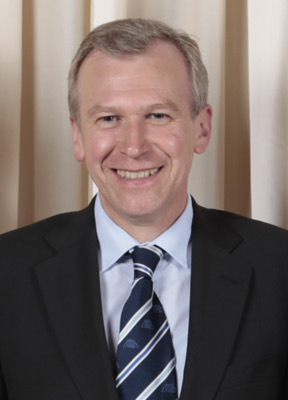
อีฟว์ เลอแตร์ม

| name = อีฟว์ เลอแตร์ม
| image = Yves Leterme 01.jpg
| order = รายนามนายกรัฐมนตรีเบลเยียม|นายกรัฐมนตรีเบลเยียม
| term_start = 25 พฤศจิกายน พ.ศ. 2552
| term_end = 6 ธันวาคม พ.ศ. 2554
| predecessor = แฮร์มัน ฟัน โรมเปย
| successor = เอลีโย ดี รูโป
| term_start2 = 20 มีนาคม พ.ศ. 2551
| term_end2 = 30 ธันวาคม พ.ศ. 2551
| predecessor2 = คี เฟอร์โฮฟสตัต
| successor2 = แฮร์มัน ฟัน โรมเปย
| birth_place = ประเทศเบลเยียม
| party = CD&V
| religion = โรมันคาทอลิก
|
อีฟว์ กามีย์ เดซีเร เลอแตร์ม (Yves Camille Désiré Leterme) เกิดวันที่ 6 ตุลาคม พ.ศ. 2503 เป็นนักการเมืองประเทศเบลเยียม|ชาวเบลเยียม สมาชิกพรรคประชาธิปไตยคริสเตียนและเฟลมิช ("CD&V") และอดีตนายกรัฐมนตรีของเบลเยียม อดีตรองนายกรัฐมนตรีในรัฐบาลกลางเบลเยียม และอดีตประธานรัฐมนตรีและรัฐมนตรีว่าการเกษตรกรรมและประมงของฟลานเดอส์
เลอแตร์มเกิดที่เมืองแวร์ฟิก จังหวัดเวสต์ฟลานเดอส์ พรรคของเลอแตร์มชนะการเลือกตั้งในเดือนมิถุนายน พ.ศ. 2550 แต่ไม่สามารถจัดตั้งรัฐบาลผสมได้สำเร็จ ตั้งแต่วันที่ 16 กรกฎาคม ถึง 23 สิงหาคม เลอแตร์มทำหน้าที่เป็นผู้จัดตั้งรัฐบาล หรือ "ฟอร์มาเตอร์" ("formateur") ก่อนที่จะลาออกเพราะไม่สามารถจัดตั้งได้ และได้รับแต่งตั้งอีกครั้งในวันที่ 29 กันยายน และเขาลาออกอีกครั้งในวันที่ 1 ธันวาคม
ห้าพรรคการเมืองตกลงตั้งรัฐบาลผสมสำเร็จในวันที่ 18 มีนาคม พ.ศ. 2551Stephen Castle, "Belgium reaches deal on new government", "International Herald Tribune", March 18, 2008. เลอแตร์มสาบานตนเข้ารับตำแหน่งในวันที่ 20 มีนาคม"La Belgique se dote d'un gouvernement après 9 mois de crise", AFP, 20 March 2008
ในวันที่ 15 มิถุนายน พ.ศ. 2551 เลอแตร์มยื่นใบลาออกต่อสมเด็จพระราชาธิบดีอัลแบร์ที่ 2 แห่งเบลเยียม|สมเด็จพระราชาธิบดีอัลแบร์ที่ 2 หลังจากไม่สามารถตกลงเรื่องการปฏิรูปการเมืองกับพรรคร่วมรัฐบาลได้ สมเด็จพระราชาธิบดีได้ปฏิเสธการลาออกของเลอแตร์มในวันที่ 17 มิถุนายน
== อ้างอิง ==
== แหล่งข้อมูลอื่น ==
* เว็บไซต์ส่วนตัว
หมวดหมู่:นายกรัฐมนตรีเบลเยียม
หมวดหมู่:บุคคลจากจังหวัดเวสต์ฟลานเดอส์